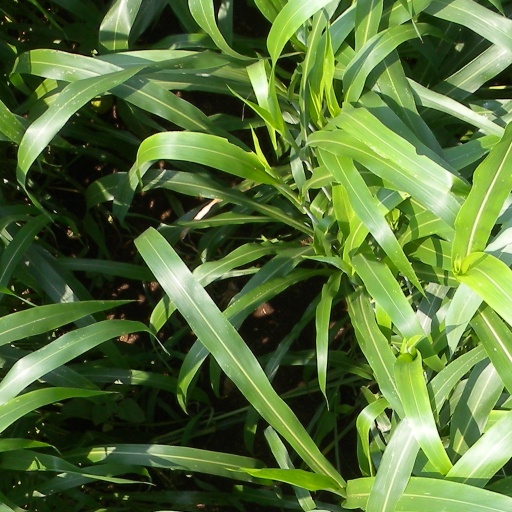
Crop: sorghum